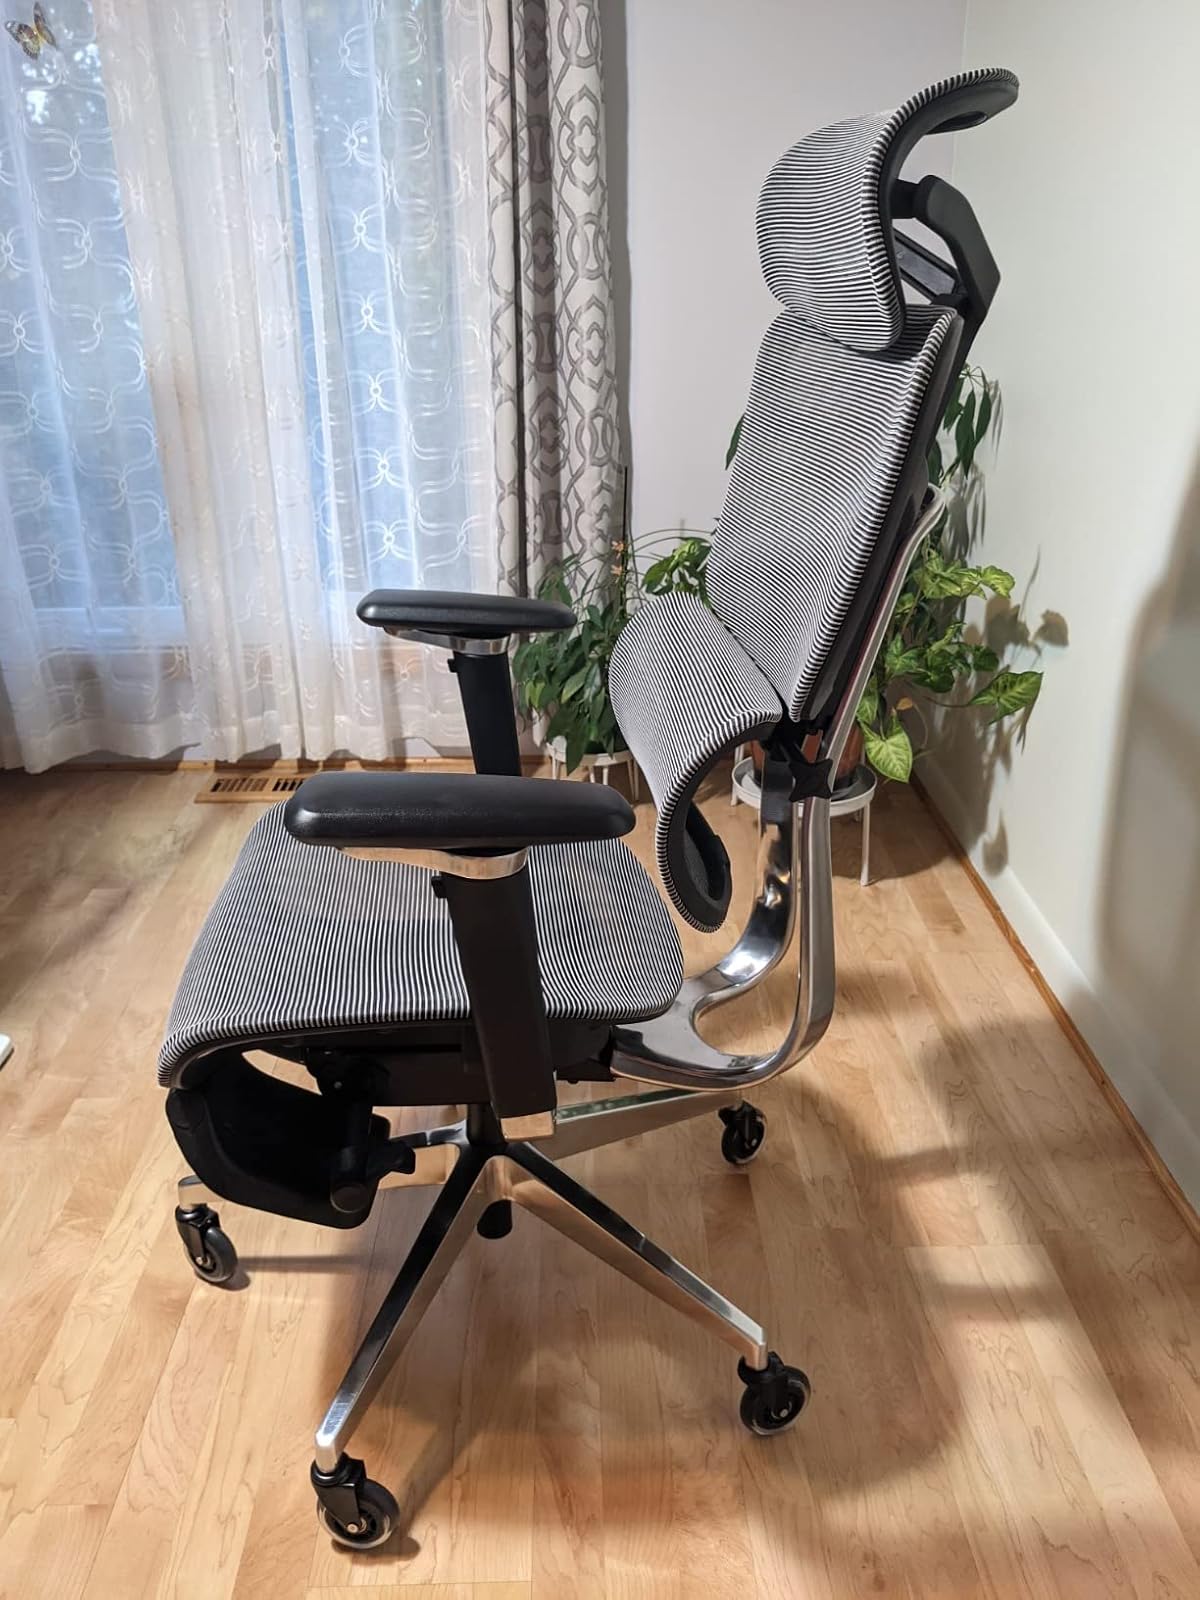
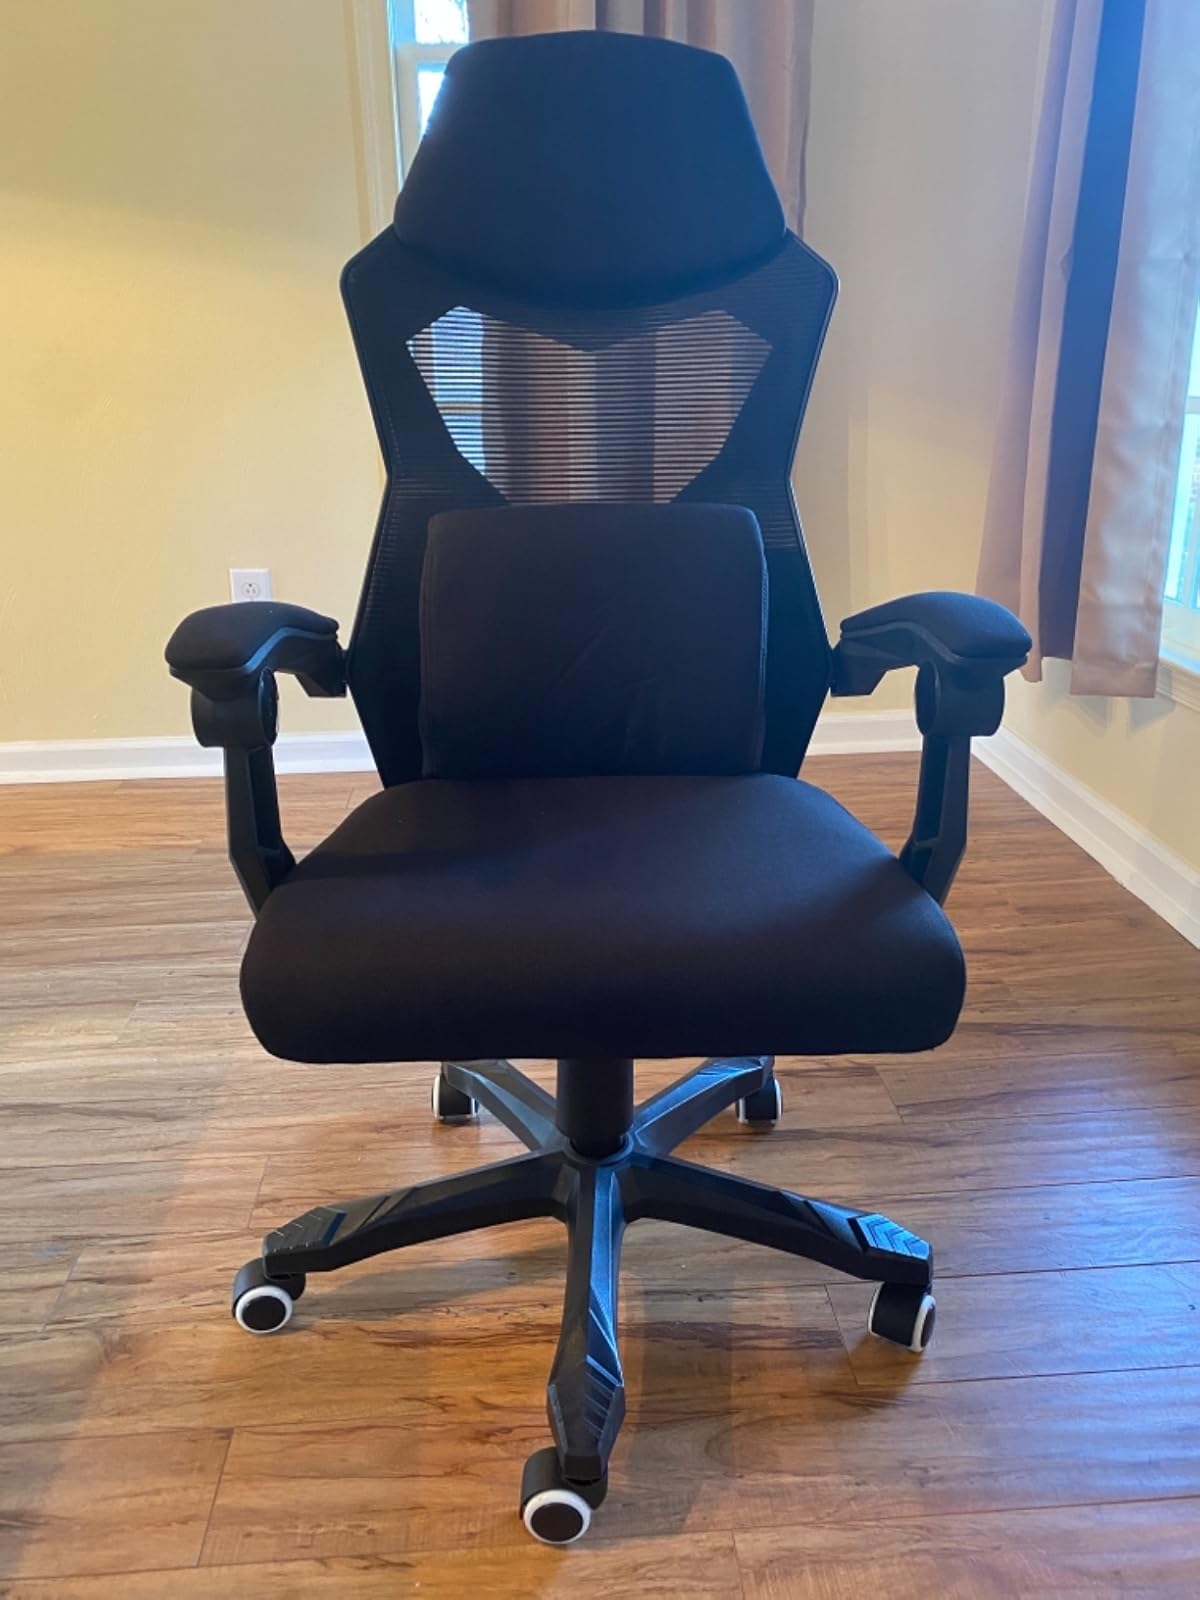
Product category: items_chair
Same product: no